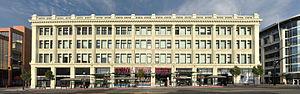
Cet article recense les lieux patrimoniaux de Victoria inscrit au répertoire des lieux patrimoniaux du Canada, qu'ils soient de niveau provincial, fédéral ou municipal.